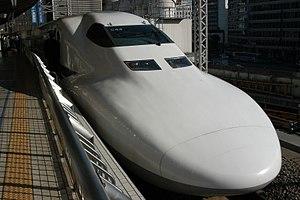
Les Shinkansen série 700 sont des rames automotrices à grande vitesse, utilisées sur les lignes Shinkansen Tōkaidō et Sanyō au Japon.